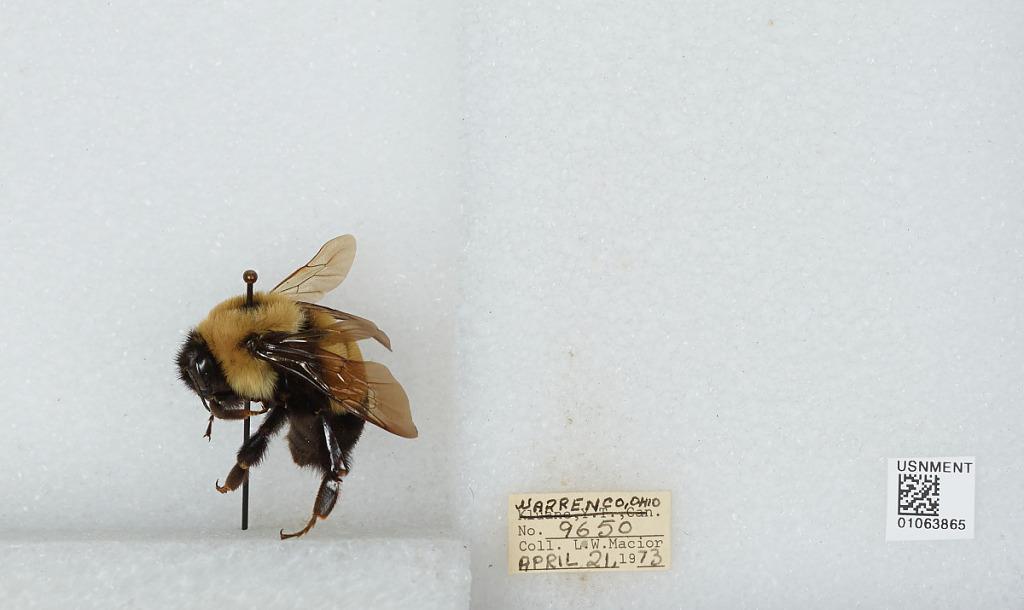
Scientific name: Bombus (Bombus) affinis Cresson
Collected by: L. Macior
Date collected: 1973-4-21
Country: United States
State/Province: Ohio
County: Warren
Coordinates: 39.4242, -84.1856